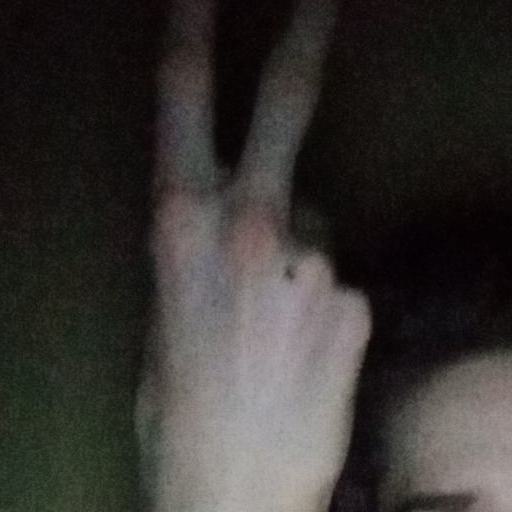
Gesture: peace_inverted